British people

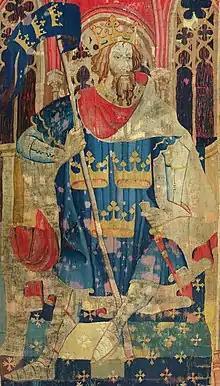
Medieval tapestry showing King Arthur, a legendary ancient British ruler who had a leading role in the Matter of Britain, a national myth used as propaganda for the ancestral origins of the British Royal Family and their British subjects

Though Wales was conquered by England, and its legal system replaced by that of the Kingdom of England under the Laws in Wales Acts 1535–1542, the Welsh endured as a nation distinct from the English; and to some degree the Cornish people, although conquered into England by the 11th century, also retained a distinct Brittonic identity and language. Later, with both an English Reformation and a Scottish Reformation, Edward VI of England, under the counsel of Edward Seymour, 1st Duke of Somerset, advocated a union with the Kingdom of Scotland, joining England, Wales and Scotland in a united Protestant Great Britain. The Duke of Somerset supported the unification of the English, Welsh and Scots under the "indifferent old name of Britons" on the basis that their monarchies "both derived from a Pre-Roman British monarchy".